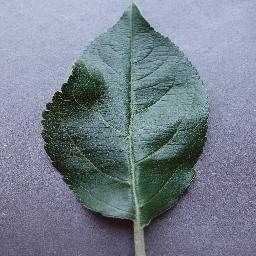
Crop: apple
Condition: healthy